Townsend House (Needham, Massachusetts)

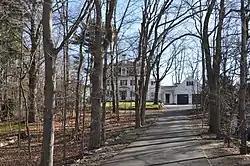

The Townsend House is a historic late First Period house in Needham, Massachusetts, United States. The -story wood-frame house was built in 1720 by Gregory Sugars, a sea captain, for his son-in-law, Rev. Jonathan Townsend. The building has retained little external appearance as an early 18th century house, showing the adaptive reuse and restyling of older houses. It was given a Federal appearance in the 1780s by its second owner, Rev. Samuel West, and was, under his ownership, used as a muster site for the local militia prior to the 1775 Battles of Lexington and Concord. The building has been much modified over the years (including the addition of a mansard-like roof), but many of its older interior rooms have retained features from the 18th century.